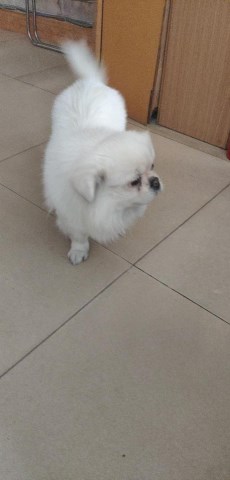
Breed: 2925-n000114-toy_poodle